Orans

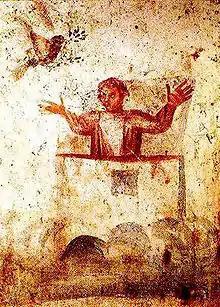
An early Christian painting of Noah praying in the gesture of orant

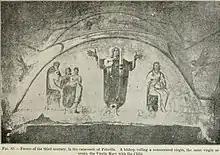
Fresco in the Catacomb of Priscilla showing a Christian woman wearing a headcovering and praying in the orant posture

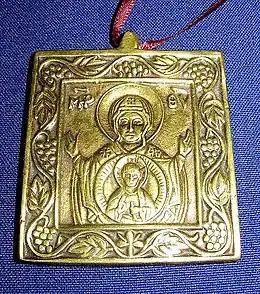
18th-century Byzantine-style bronze panagia from Jerusalem, showing the Virgin Mary in the Orans position

Orans, a loanword from Medieval Latin "orans" translated as "one who is praying or pleading", also orant or orante, as well as lifting up holy hands, is a posture or bodily attitude of prayer, usually standing, with the elbows close to the sides of the body and with the hands outstretched sideways, palms up. The orans posture of prayer has a Scriptural basis in 1 Timothy 2: "I desire, then, that in every place the men should pray, lifting up holy hands without anger or argument" (NRSV).